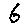
Label: 6